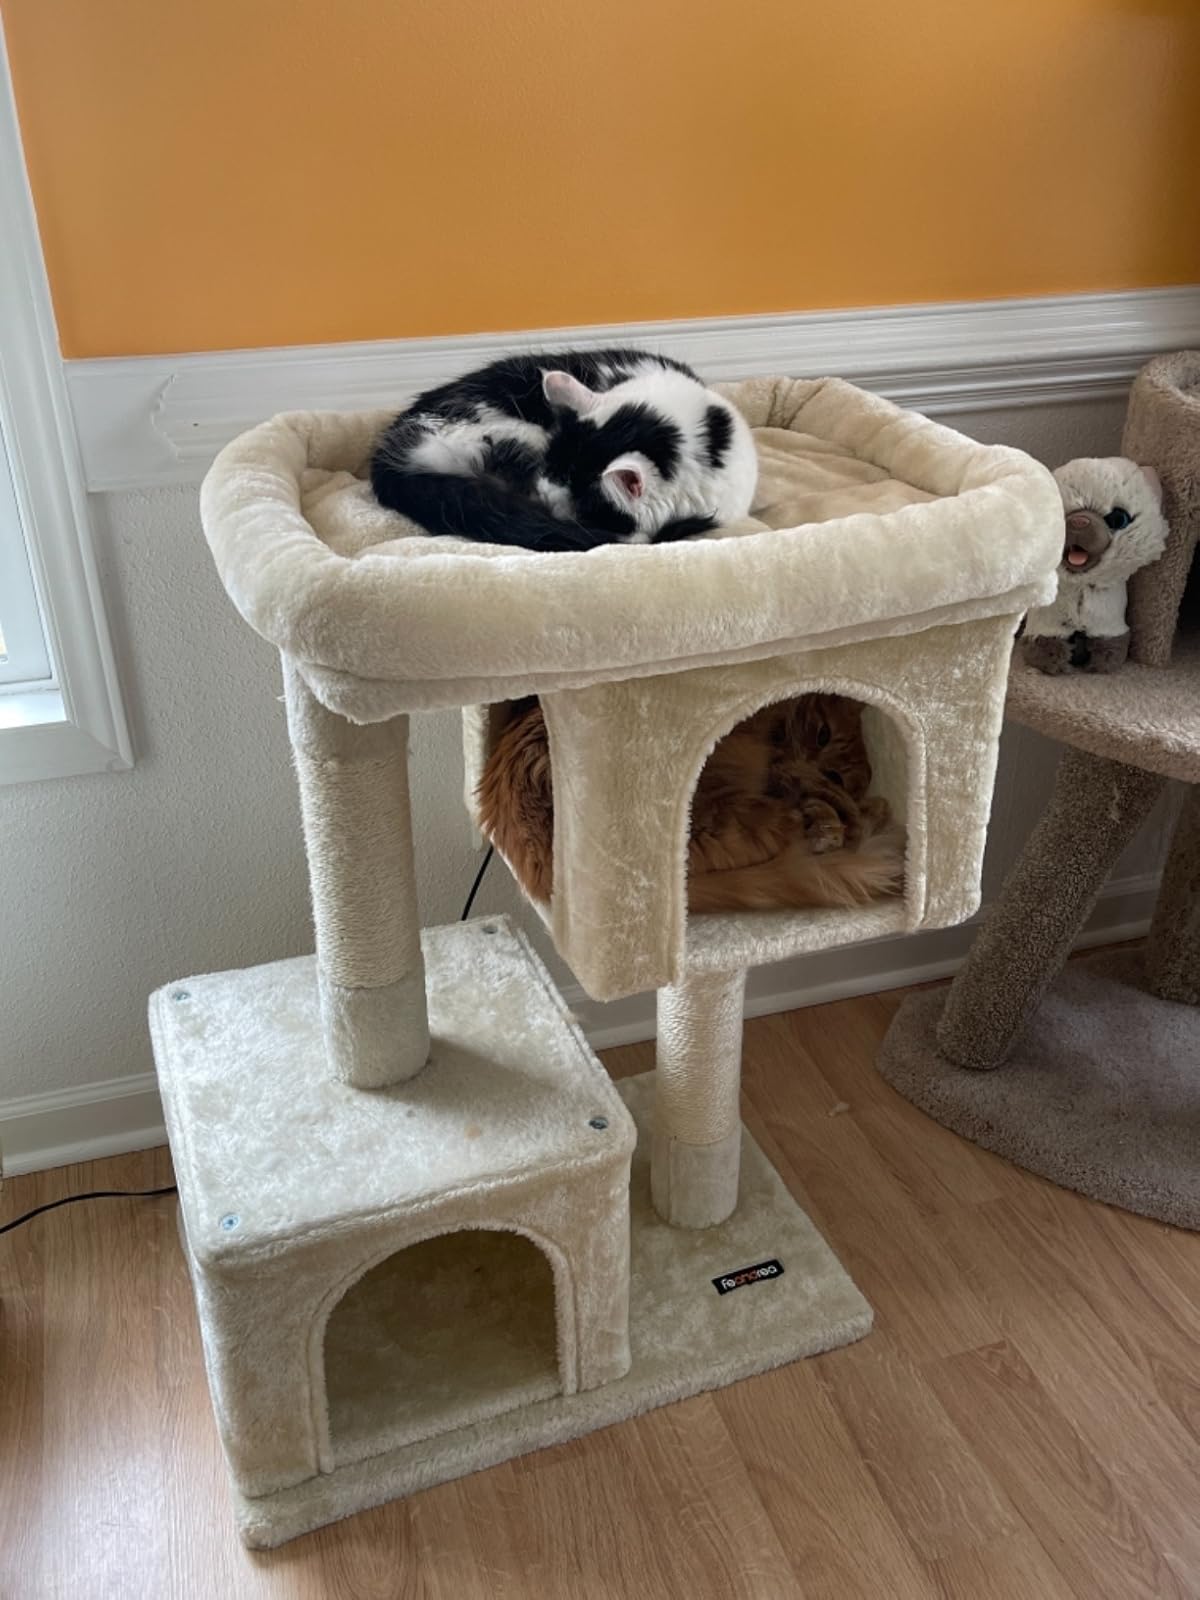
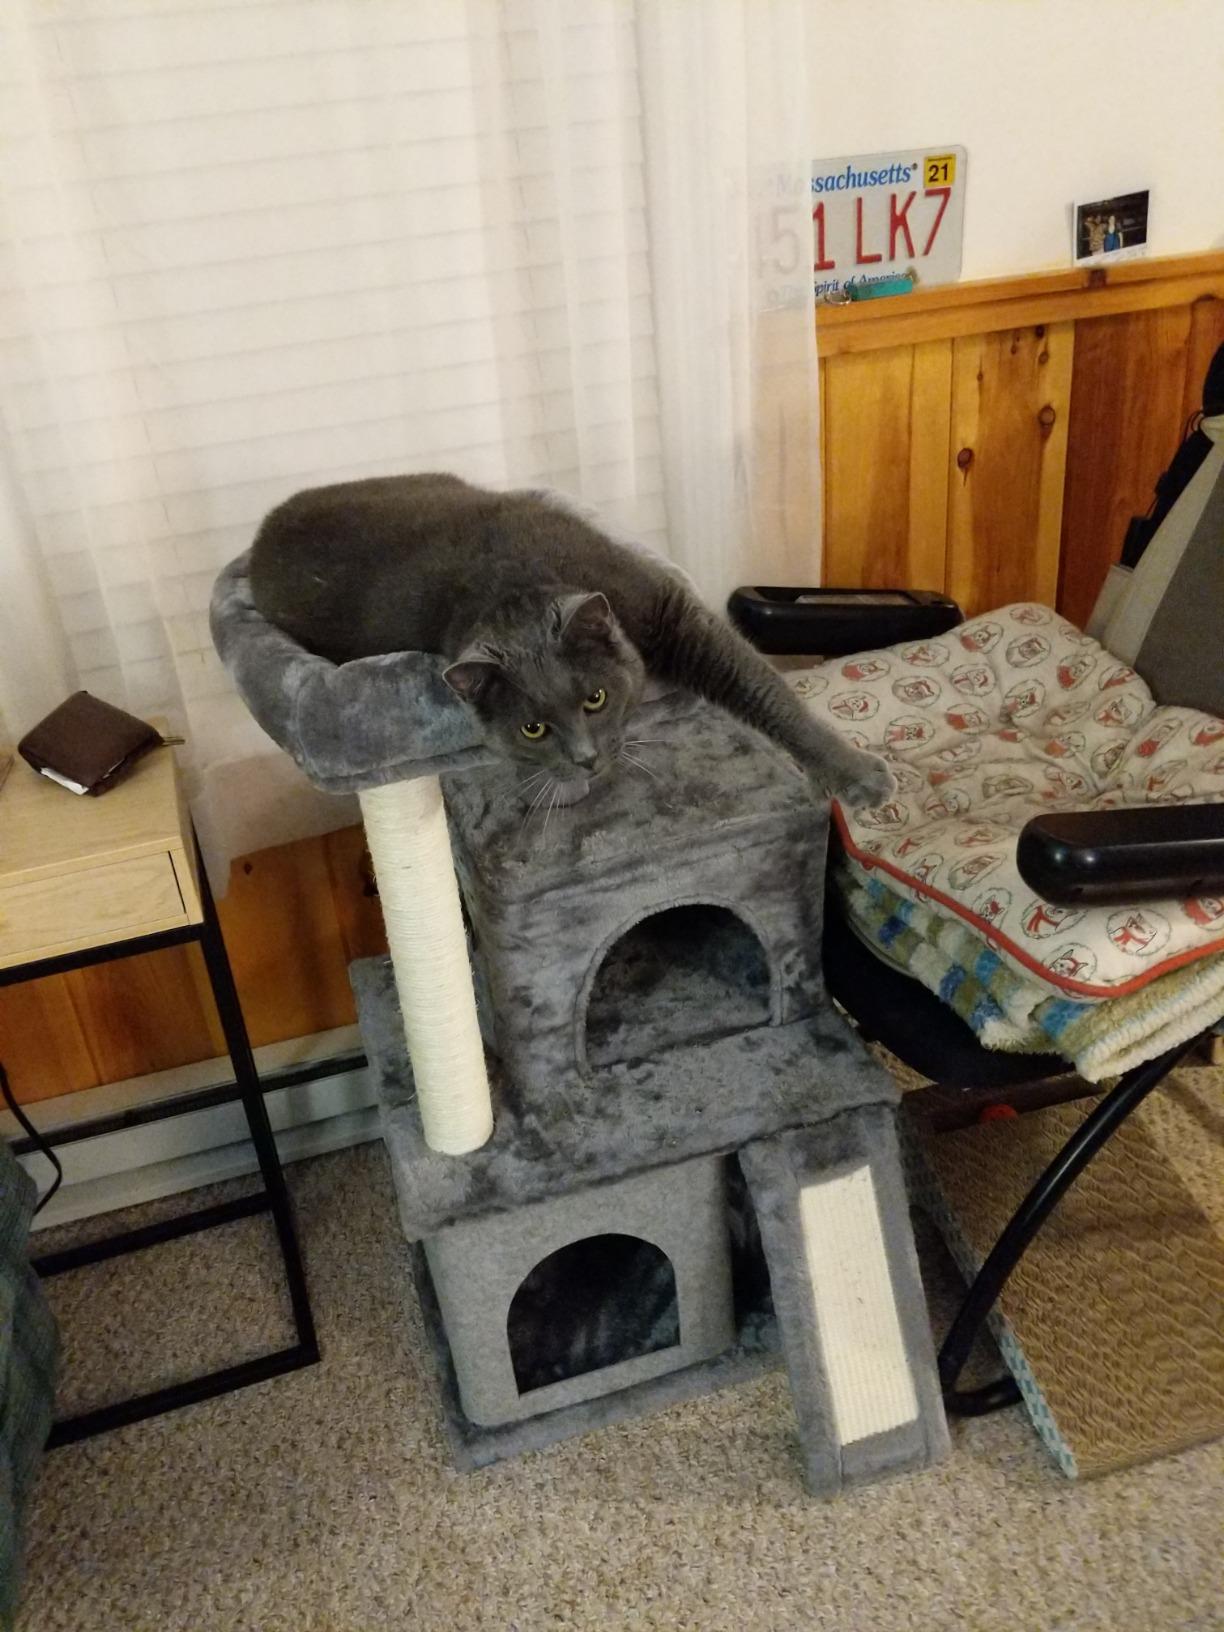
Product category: items_cat tree
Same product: no